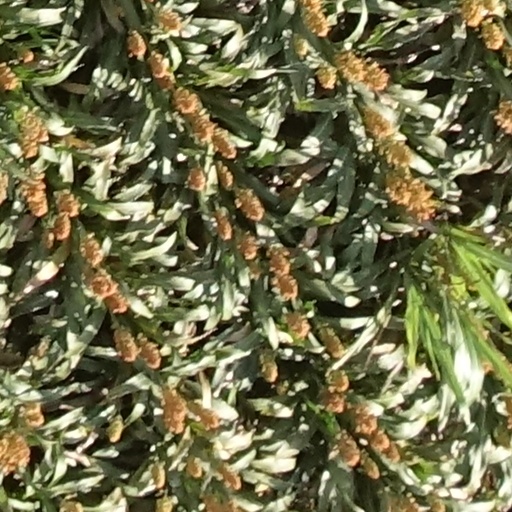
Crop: sorghum